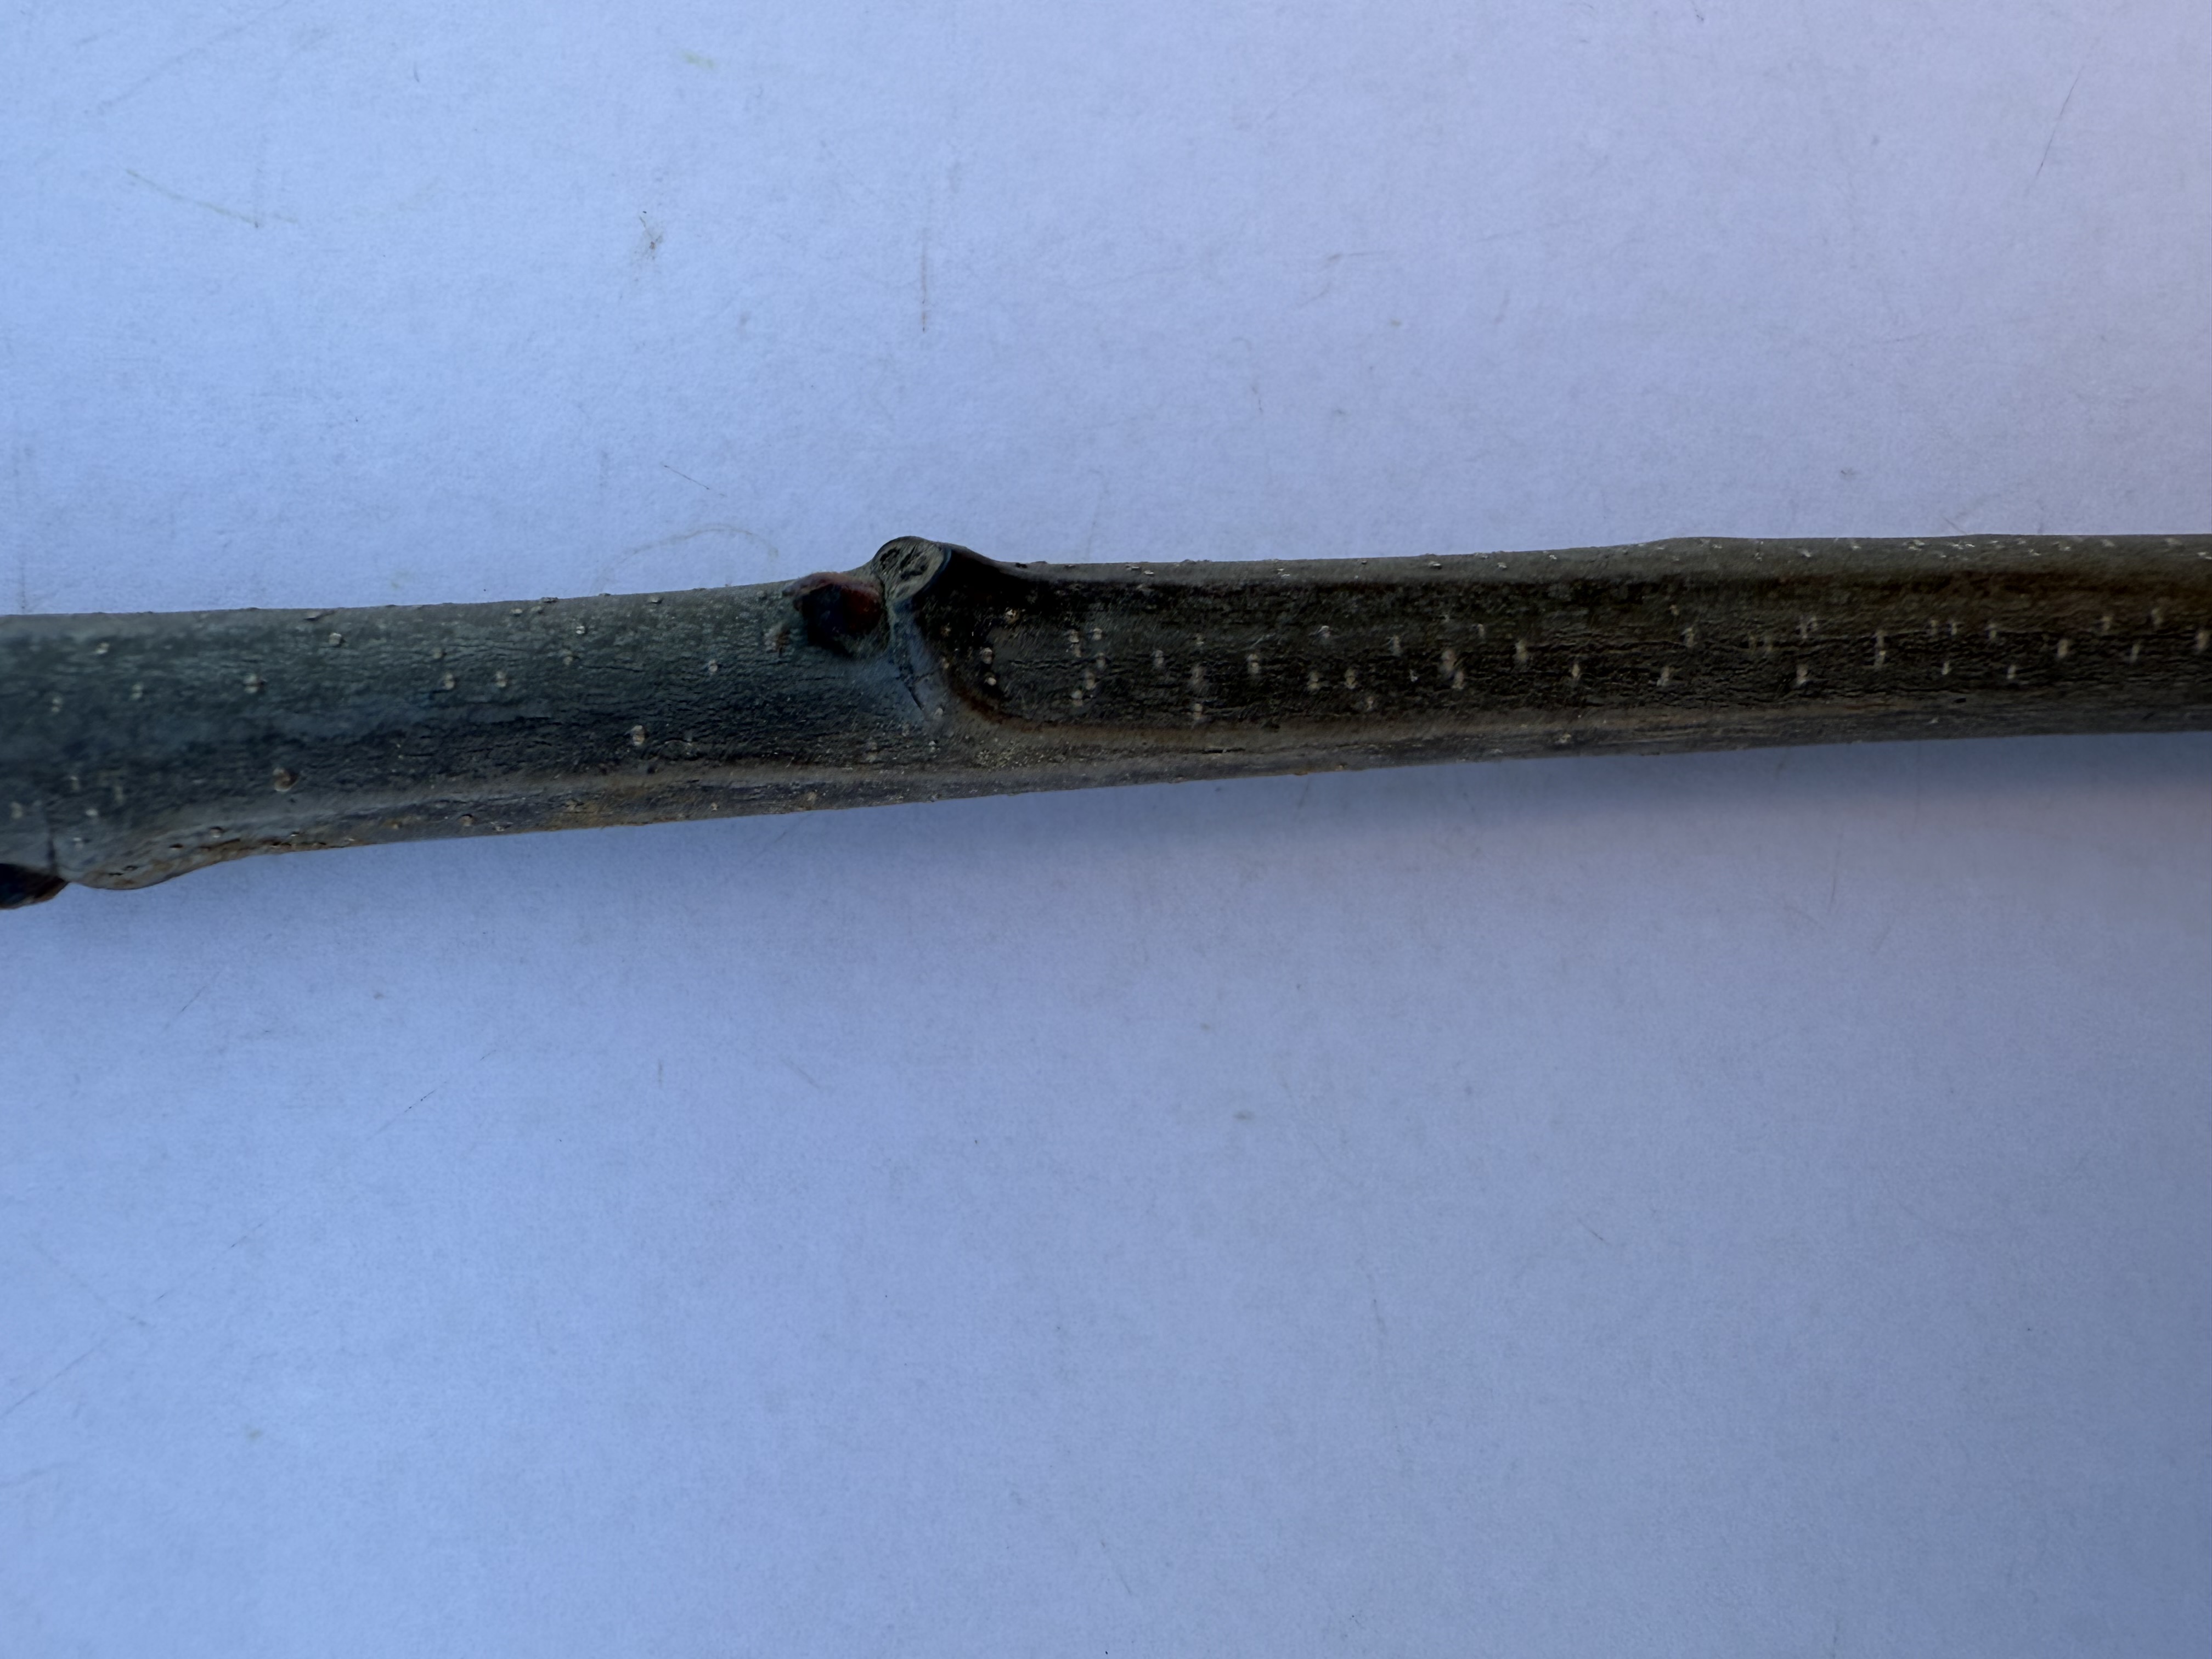
Variety: Chestnut